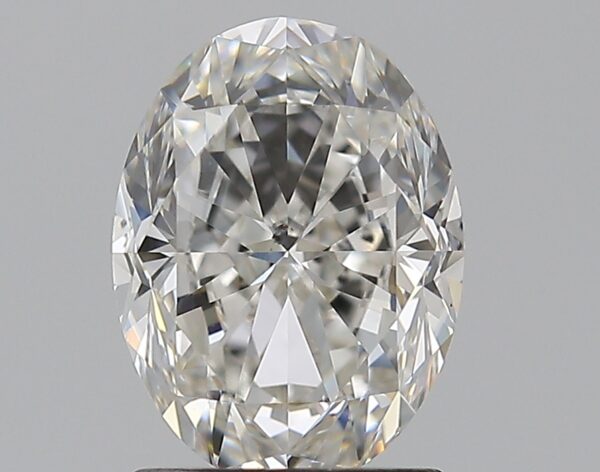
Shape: oval
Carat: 1.51
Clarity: SI1
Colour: H
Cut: VG
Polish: EX
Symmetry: EX
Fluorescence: N
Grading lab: GIA
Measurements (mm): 8.32 x 6.23 x 4.1